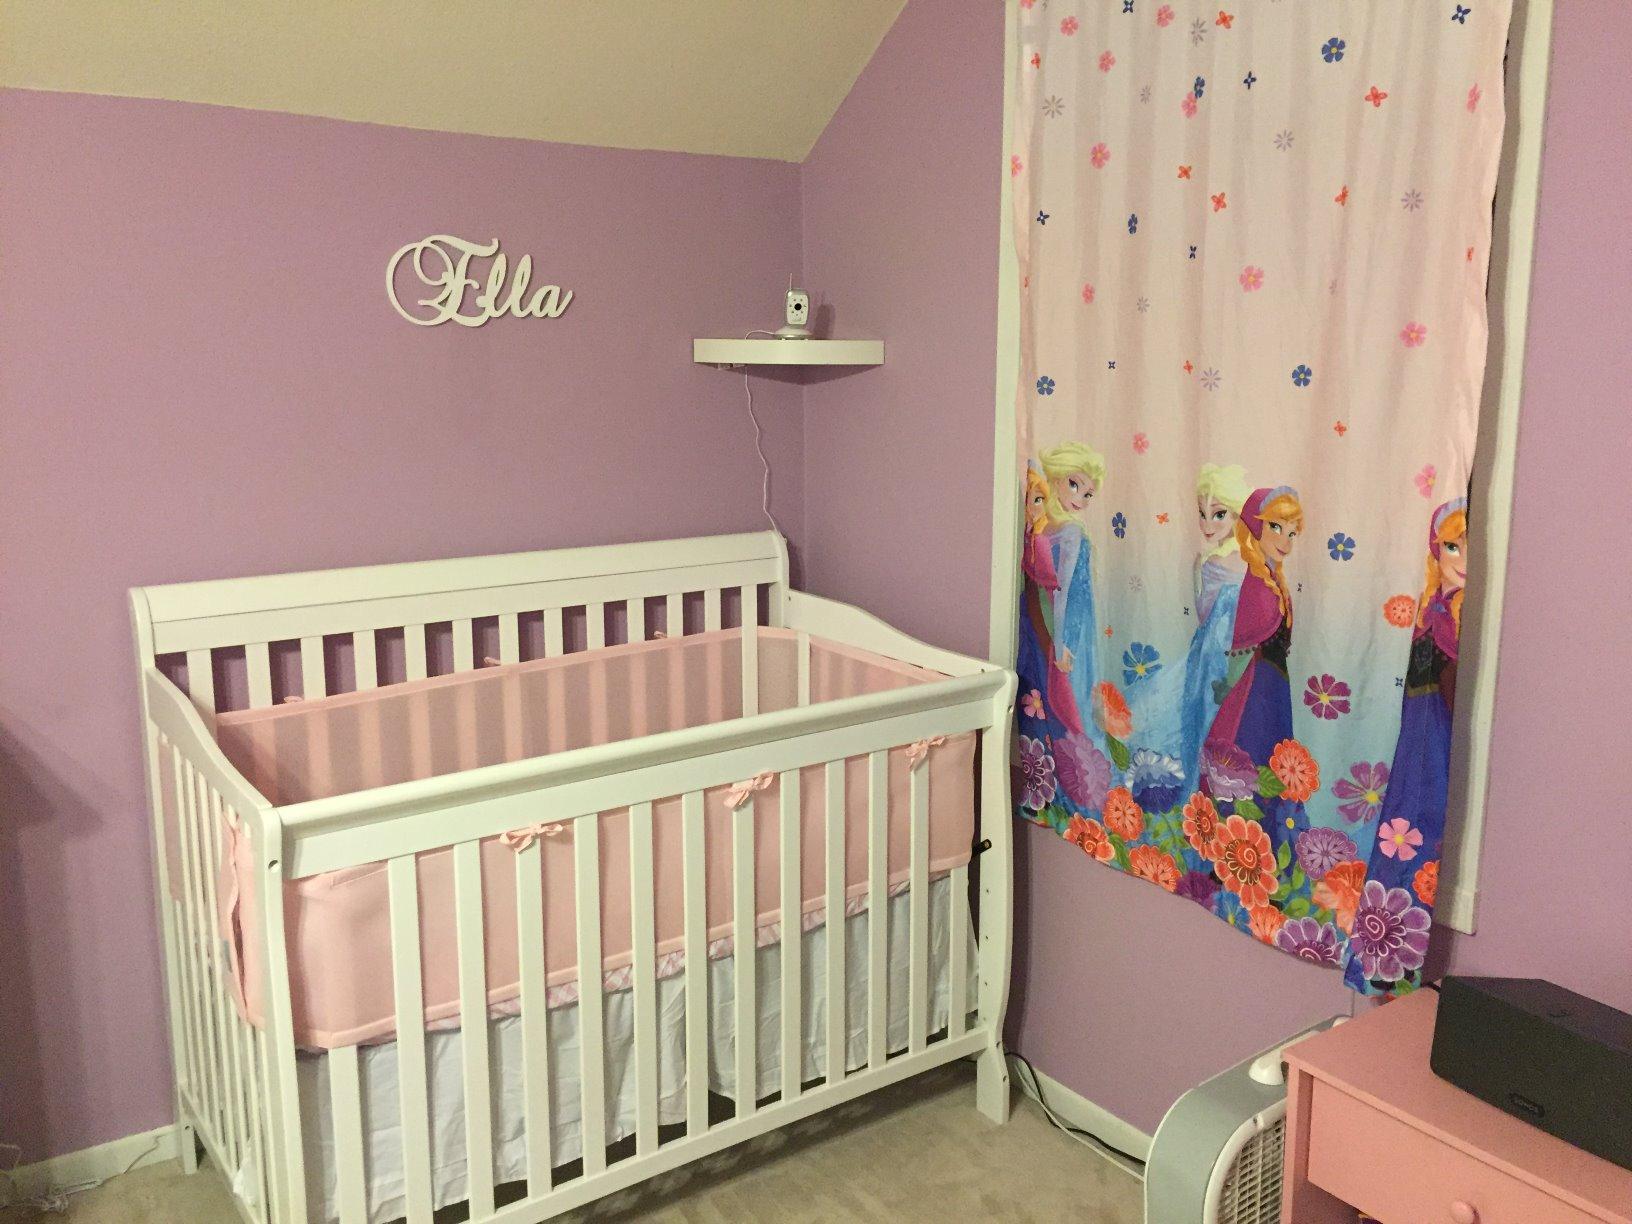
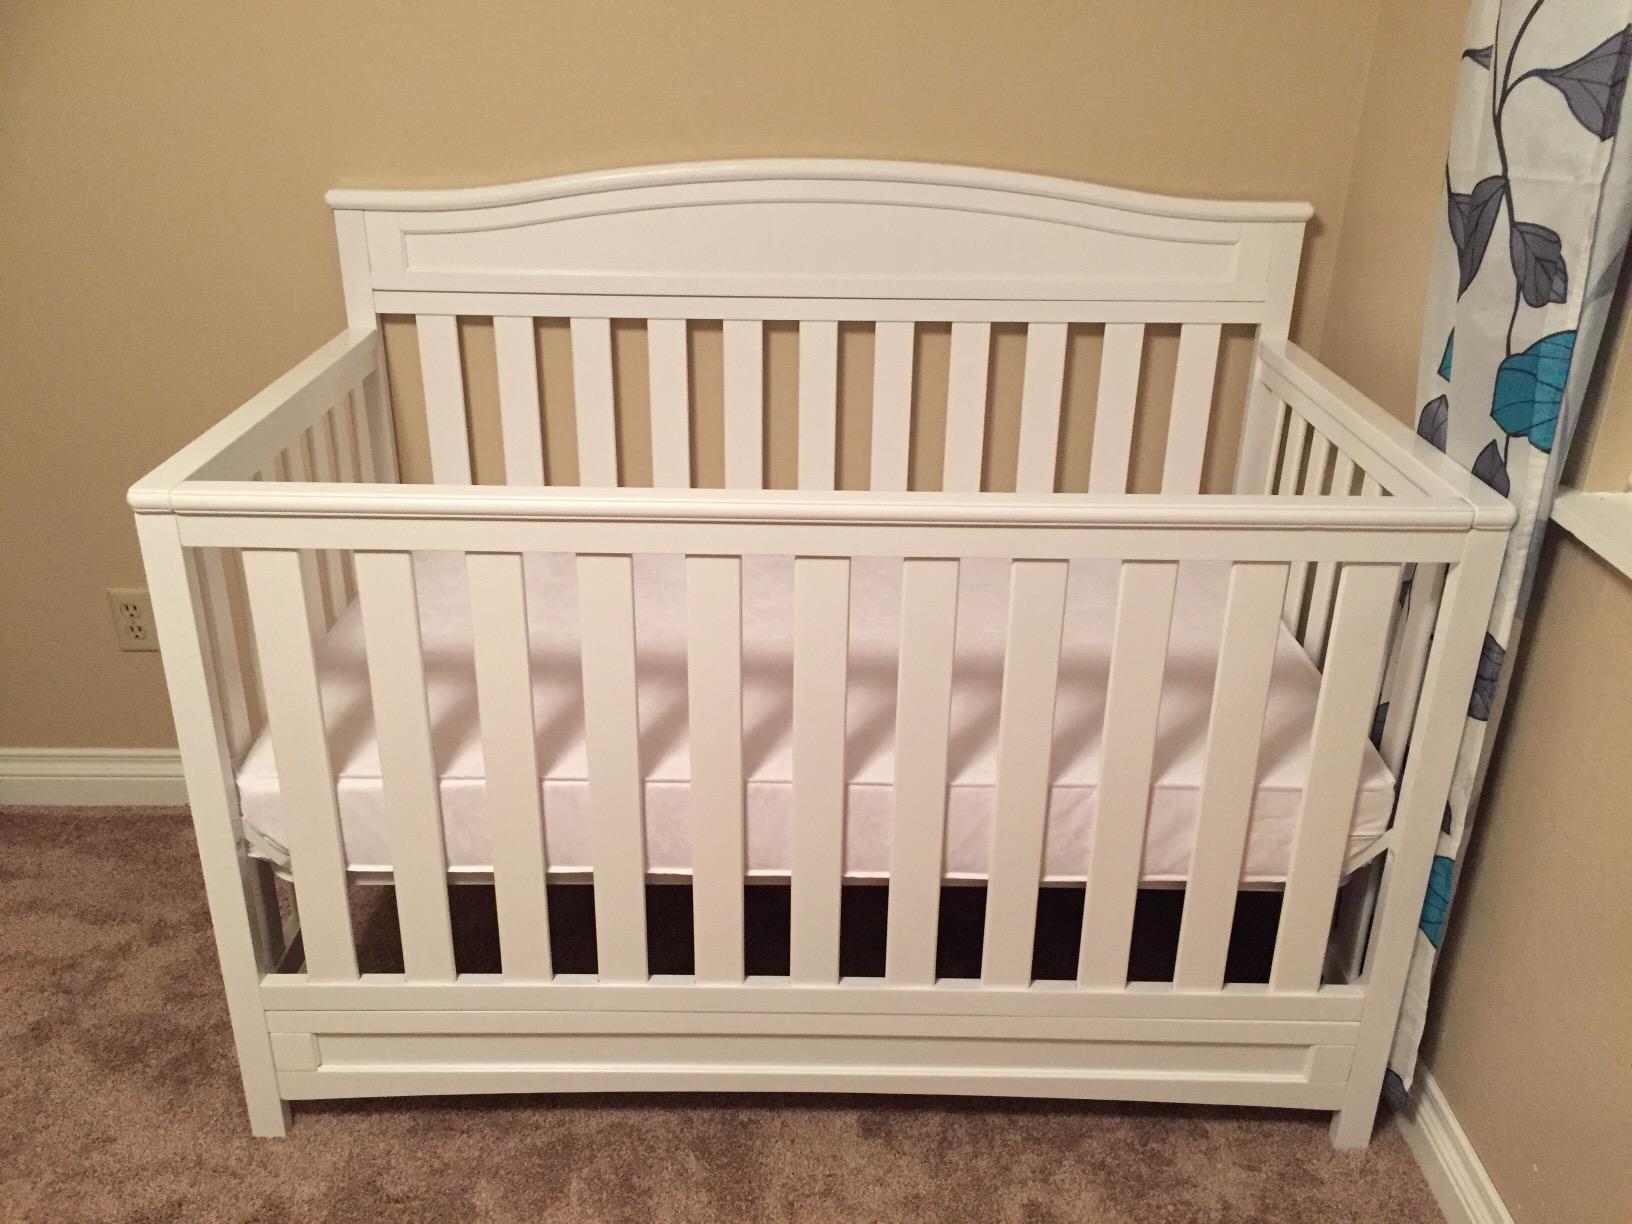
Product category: products_crib
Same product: no